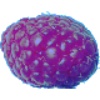
Label: Raspberry 1